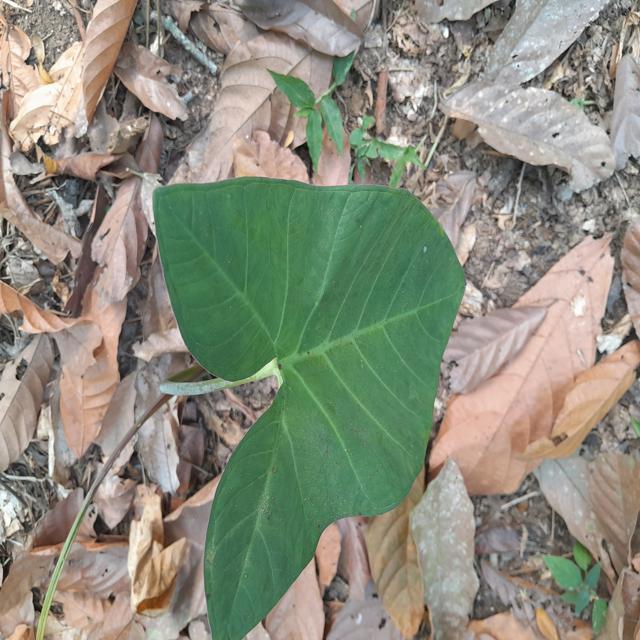
Label: Healthy